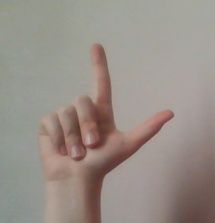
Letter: laam